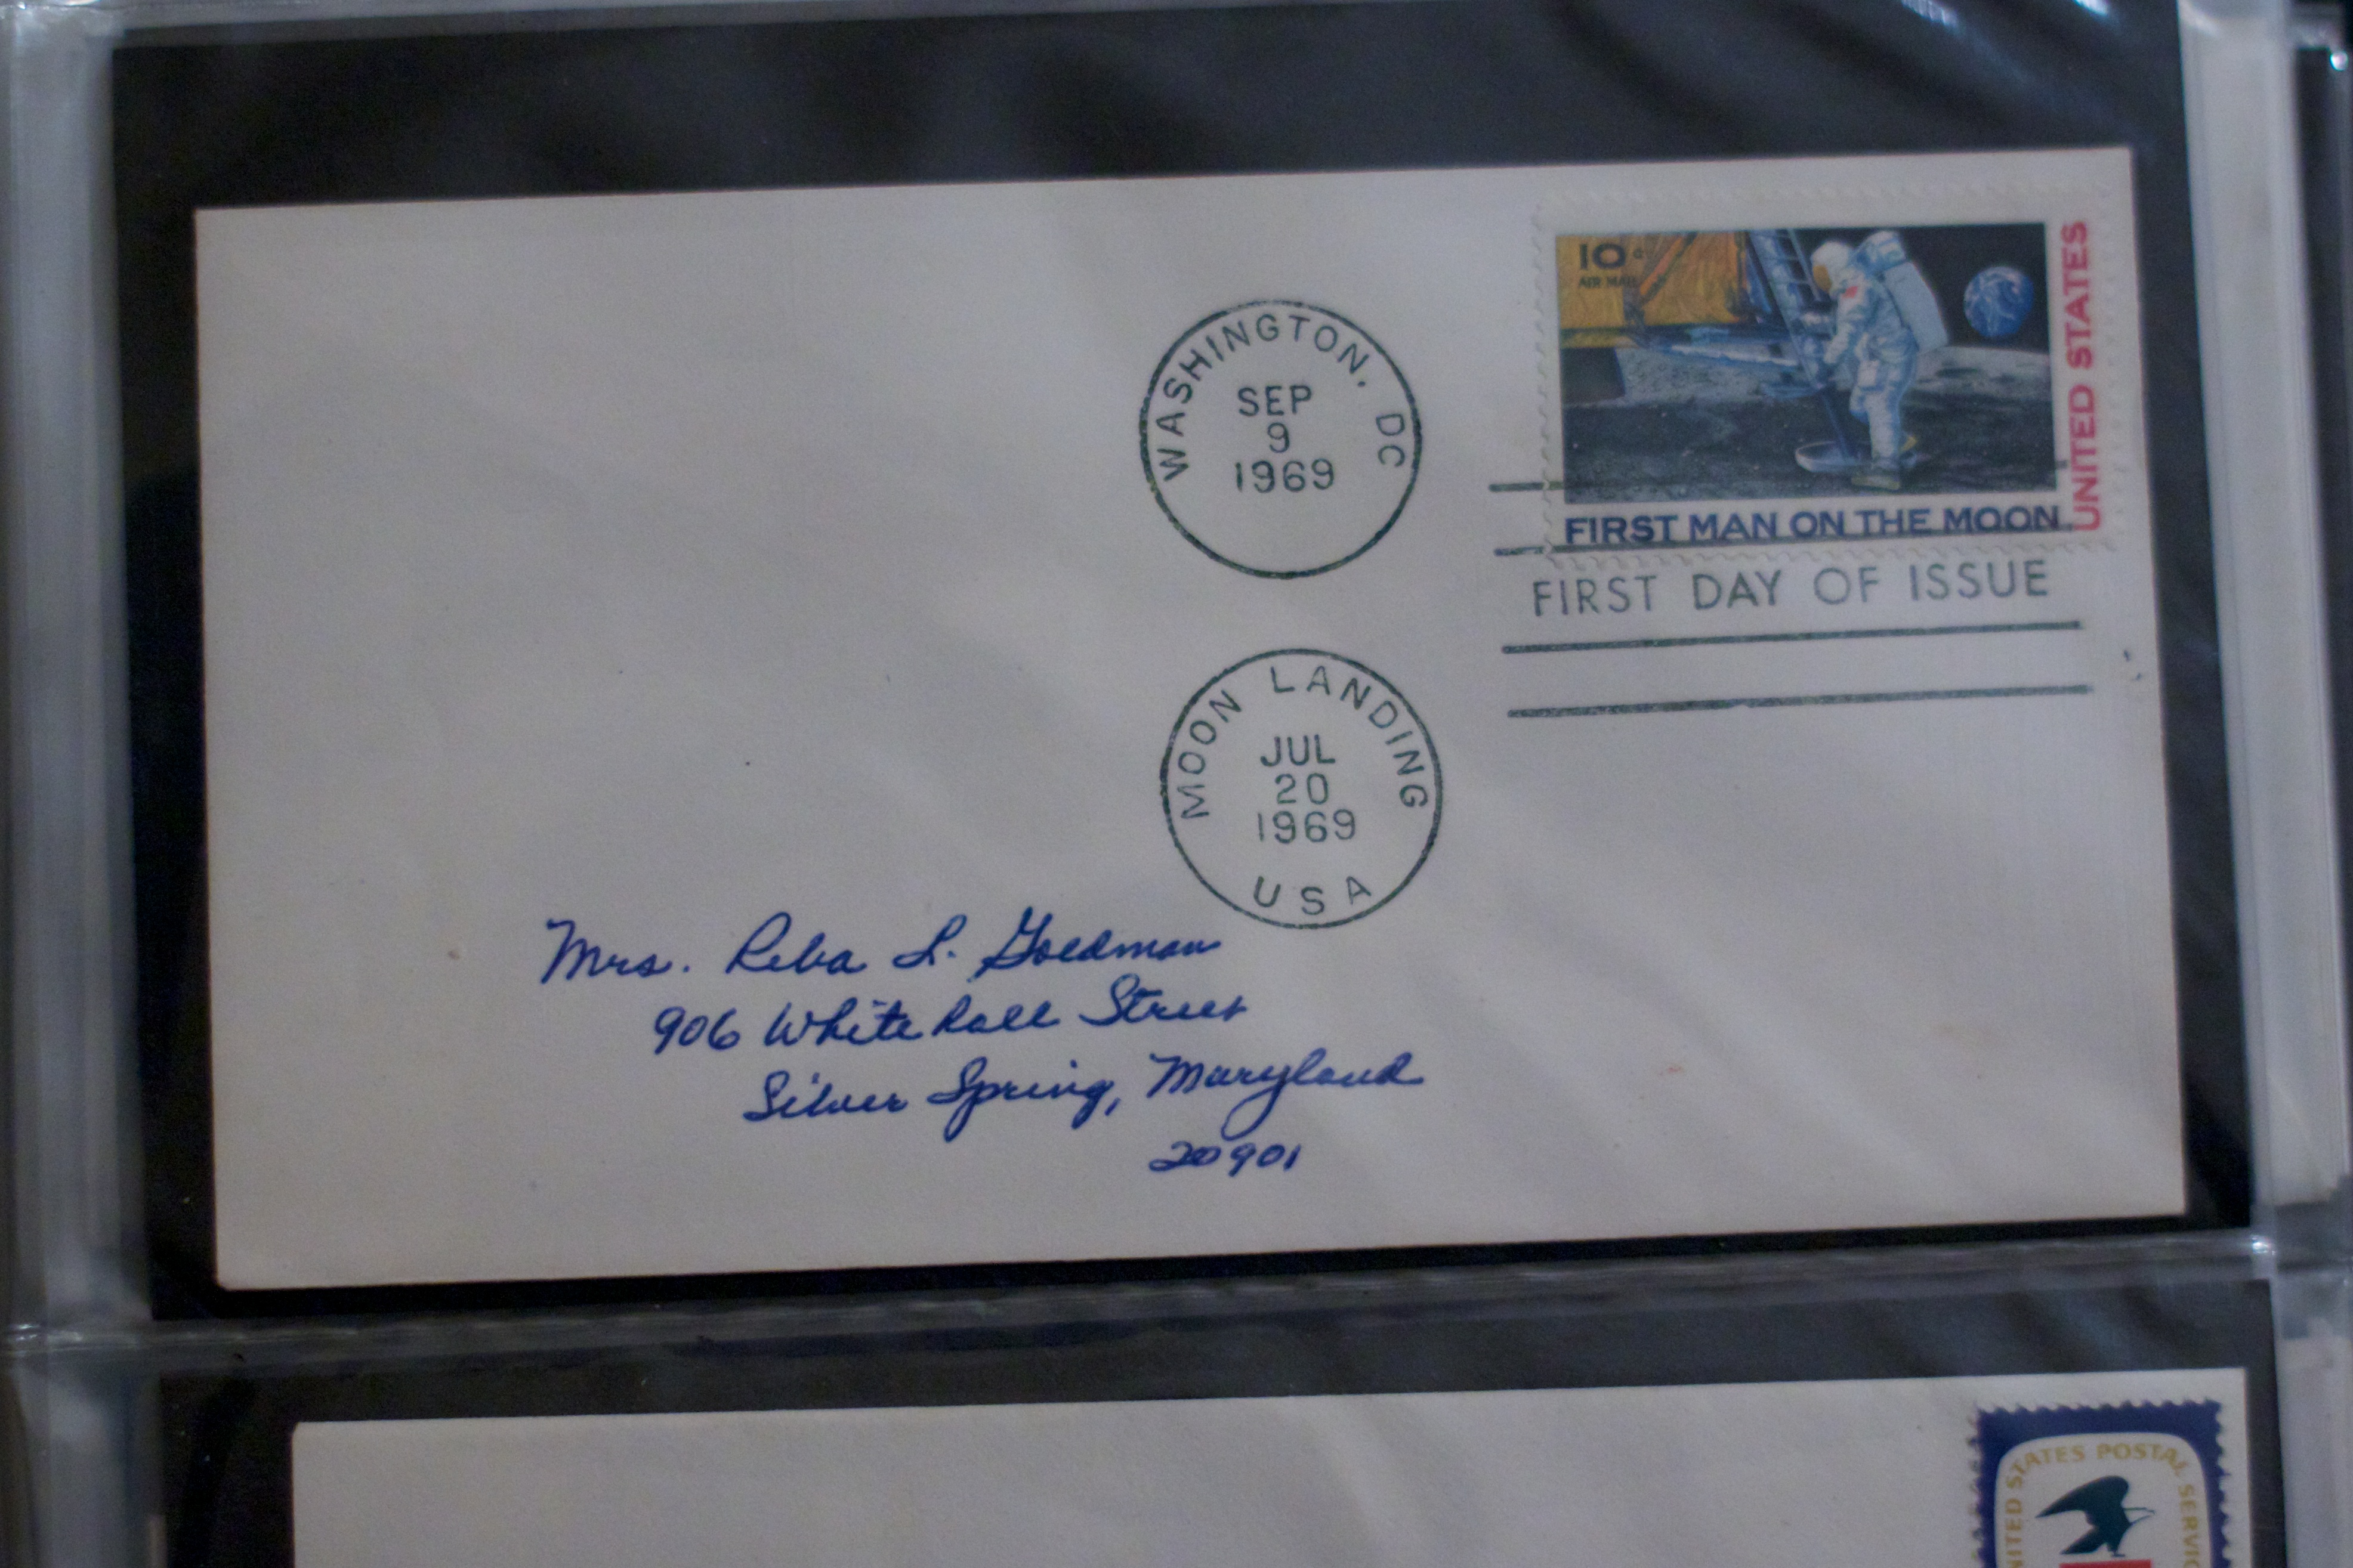
document, odyssey